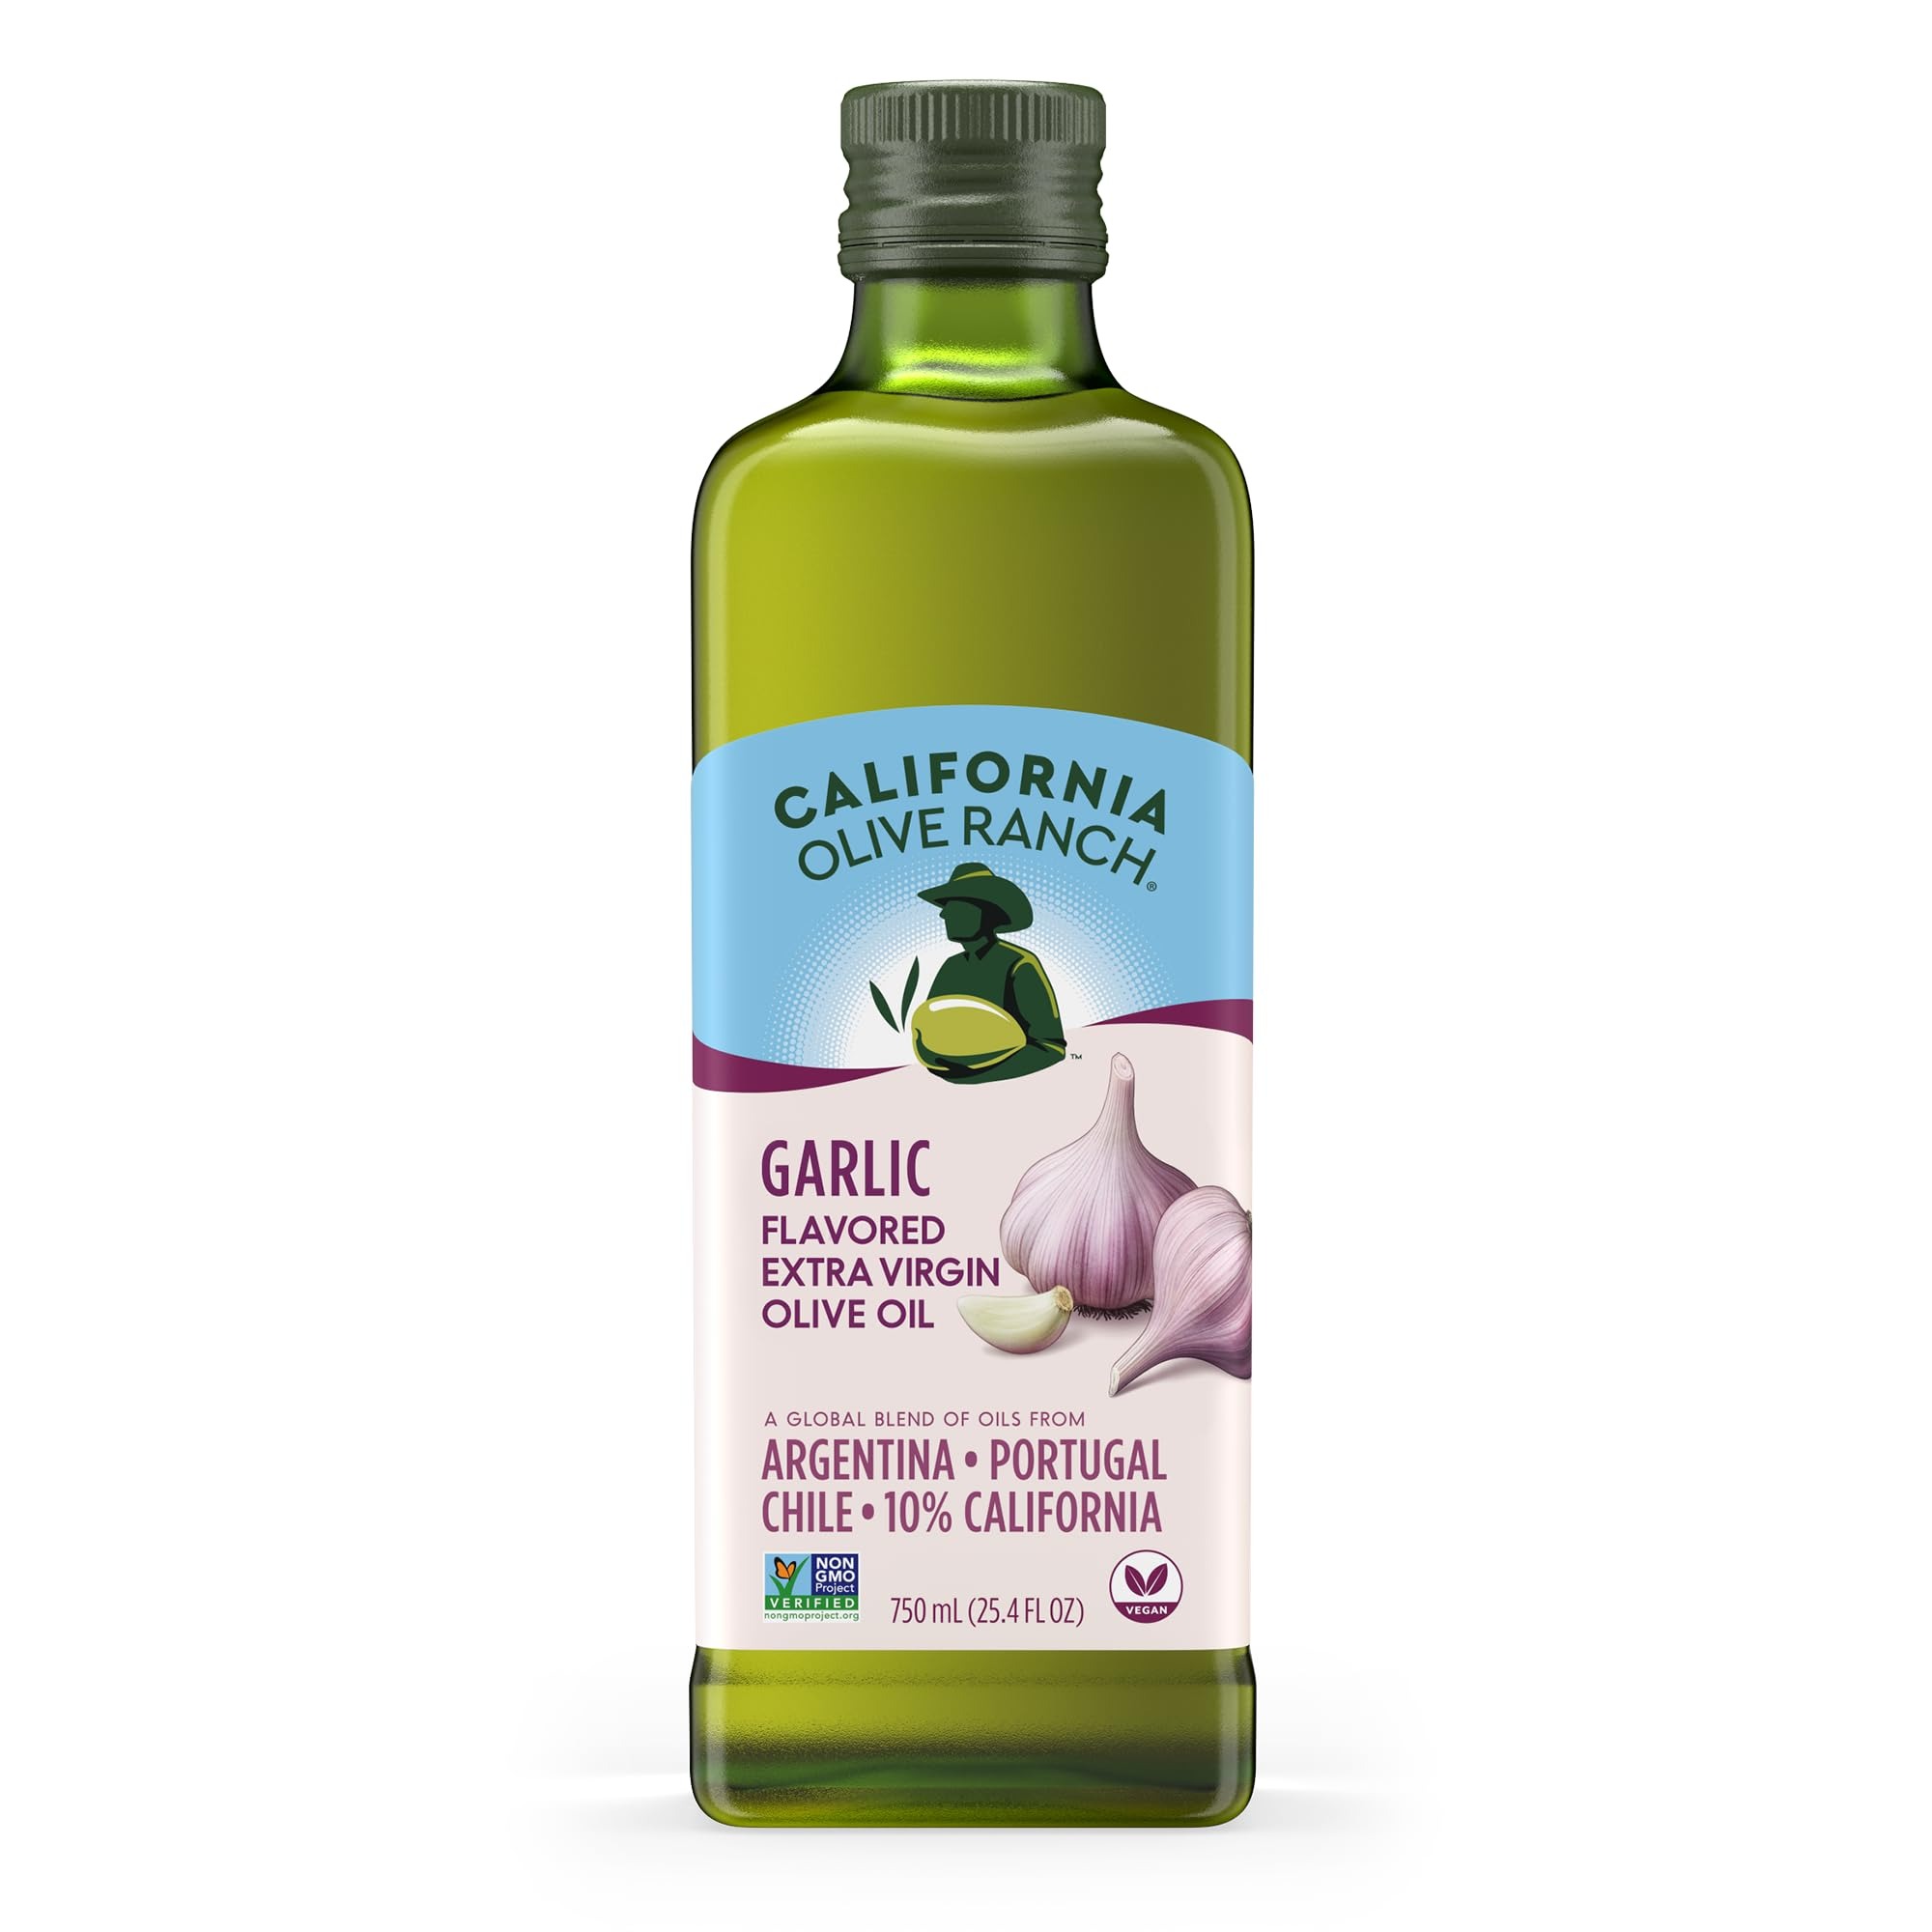
Item Name: California Olive Ranch, Garlic Flavored Extra Virgin Olive Oil, 750mL (Pack of 6)
Bullet Point 1: GARLIC INFUSED EXTRA VIRGIN OLIVE OIL: This combination of bold garlic and extra virgin olive oil (EVOO) enhances any savory dish, from fresh pasta sauce to salad dressings and meat marinades.
Bullet Point 2: VERSATILE & FLAVORFUL: This unique and tasty Garlic EVOO features roasted garlic flavor with mild hints of EVOO. The bold garlic flavor of this oil is great for everyday cooking in various applications, including sautéing, roasting, blackening, braising, and grilling.
Bullet Point 3: DIET FRIENDLY: Our extra virgin olive oils are verified non-GMO by the Non-GMO Project, and certified kosher by Orthodox Union. It’s also Whole30 approved, certified paleo, keto verified, and vegan friendly. All oils at California Olive Ranch are certified "Extra Virgin" by Applied Sensory, passing both rigid chemical and sensory evaluations.
Bullet Point 4: COLD PRESSED OLIVE OIL: Made from cold-pressing olives to extract their natural oils. Other “light” or “pure” olive oil is made using excessive heat or chemicals which alter the taste and quality of the olive oil. We never use high heat or solvents in our EVOO, ensuring you get high-quality EVOO.
Bullet Point 5: HOW TO STORE YOUR OLIVE OIL: California Olive Ranch EVOO are in dark green bottles to help protect the integrity and life of the oil. We recommend storing it in a dark, cool place to keep it fresh. Unlike wine that can improve with age, olive oil is meant to be consumed within 30 to 60 days.
Bullet Point 6: NEW PACKAGING: May Vary
Value: 6.0
Unit: Count

Price: 196.99